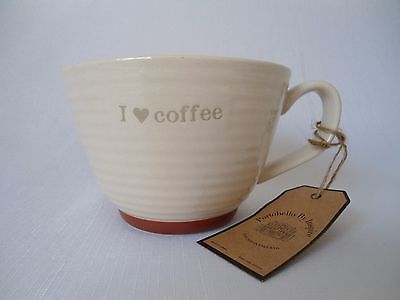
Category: mug